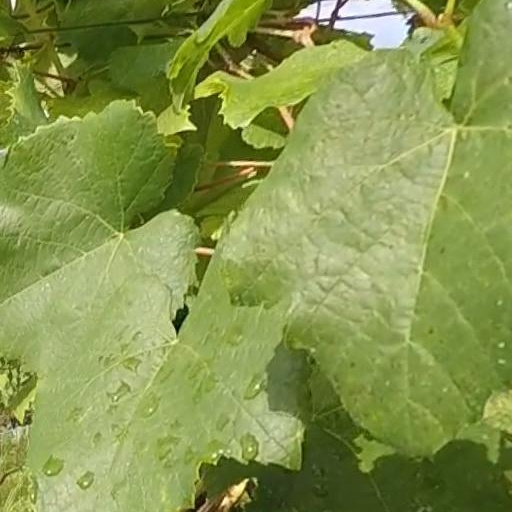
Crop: grape